KRCN

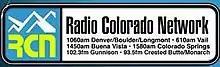
Logo as the Radio Colorado Network

In December 1949, the station first signed on as KLMO, originally at 1050 kHz. It was a 250-watt daytimer, required to be off the air at night, and owned by the Longmont Broadcasting Company. In 1965, it shifted to 1060 kHz, and in the 1970s increased its power to 10,000 watts, but still daytime only. In the 1980s, KLMO received Federal Communications Commission approval to broadcast around the clock, but with only a small amount of power at night.